South Australian Railways B class

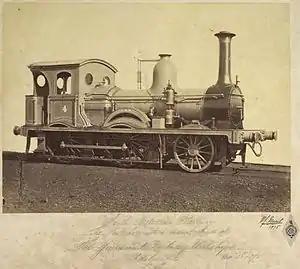
The first locomotive manufactured at the Government Railway workshops, Adelaide, S.A. http://nla.gov.au/nla.obj-145876288/view

The South Australian Railways B class was a class of steam locomotives operated by the South Australian Railways.